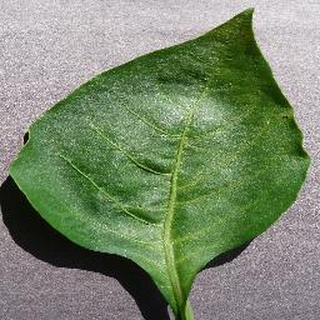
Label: healthy_bell_pepper